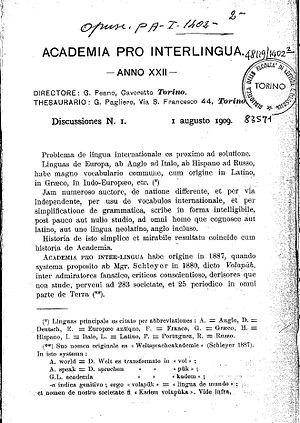
Le latino sine flexione, aussi appelé interlingua de Peano ou interlingua de l'API, et abrégé en LsF ou IL, est une langue auxiliaire internationale inventée en 1903 par le mathématicien italien Giuseppe Peano.